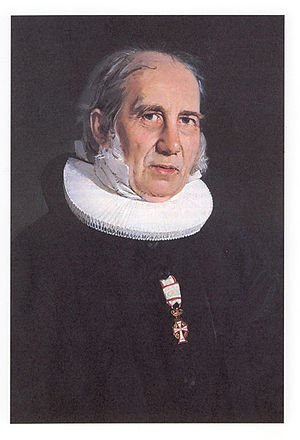
Hil dig, frelser og forsoner
Maleri af N.F.S. Grundtvig, 1843.
Hil dig, frelser og forsoner er en dansk salme, der er skrevet af N.F.S. Grundtvig omkring 1837 og trykt første gang i Sang-Værk til den Danske Kirke. Melodien er komponeret af Caspar Christian Hoffmann i 1878, alternativ melodi er komponeret af Thomas Laub omkring 1890.